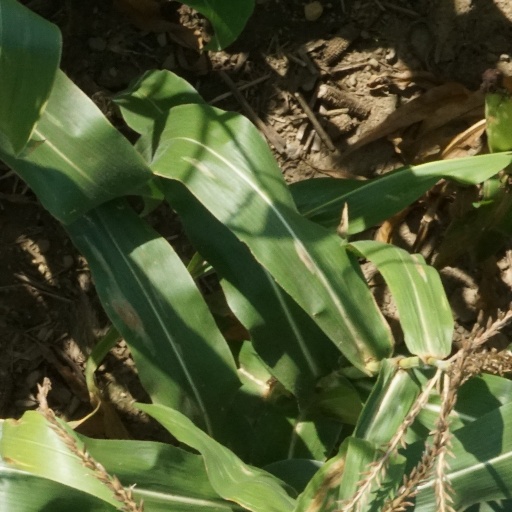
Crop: maize; corn